French battleship Jean Bart (1940)

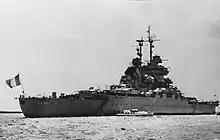
"Jean Bart" passing through the Suez Canal in 1956

The Free French "Service Central des Constructions et Armes Navales" (Central Naval Technical Department) created two proposals to complete the ship with as few alterations from her current state as possible; both involved replacing the 380 mm guns with guns from the old battleship , since "Jean Bart"s guns were needed to replace the damaged guns aboard "Richelieu". The first variant called for the quarterdeck to be modified to carry two large catapults capable of launching American TBF Avenger or British Fairey Barracuda torpedo bombers and F6F Hellcat or Supermarine Seafire fighters. The total complement was to be six aircraft. In place of the superfiring main turret, three secondary turrets, and the 90 mm mounts, she would receive thirty /38 caliber dual-purpose guns in fifteen twin turrets. These would be supplemented by sixty-four Bofors guns in quadruple mounts and fifty Oerlikon cannon in single mounts. New fire control equipment was to be installed, including US-built directors and a Mk 4 fire control radar. The second proposal was less ambitious; the aircraft facilities were abandoned in favor of seventeen twin 5 in turrets, while the 40 mm battery would be increased to twenty quadruple mounts.